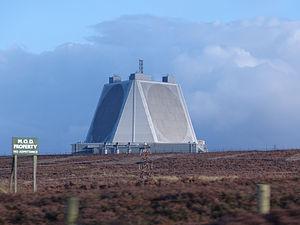
RAF Fylingdales est une base de la Royal Air Force sur Snod Hill, dans les North York Moors, en Angleterre. Sa devise est « Vigilamus ». C'est une base radar qui fait également partie du système d'alerte précoce aux missiles balistiques. Dans le cadre d'accords de partage de renseignements entre les États-Unis et le Royaume-Uni, les données collectées à la RAF Fylingdales sont partagées entre les deux pays. Son but premier est de donner aux gouvernements britannique et américain une mise en garde contre une attaque de missiles balistiques imminente. Un rôle secondaire est la détection et le suivi des objets en orbite; Fylingdales fait partie du réseau de surveillance spatiale des États-Unis. Outre ses fonctions d’alerte rapide et de suivi de l’espace, Fylingdales remplit une troisième fonction: le service d’alerte par satellite pour le Royaume-Uni. Il suite la trace des satellites d’espionnage utilisés par d’autres pays, de sorte que les activités secrètes au Royaume-Uni puissent être menées quand elles ne sont pas inopportunes. Les forces armées, les fabricants de défense et les organismes de recherche, y compris les universités, profitent de ce site.